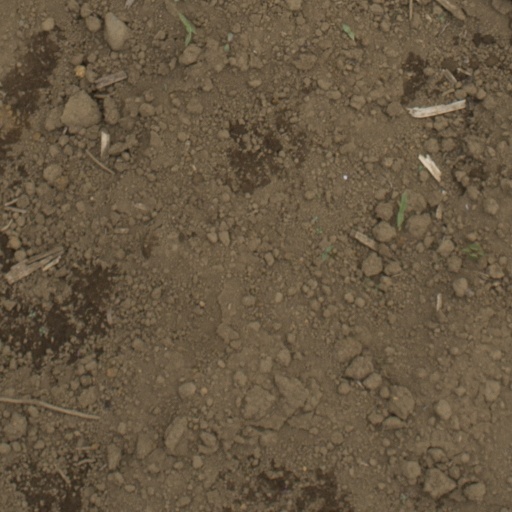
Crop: Jerusalem artichoke